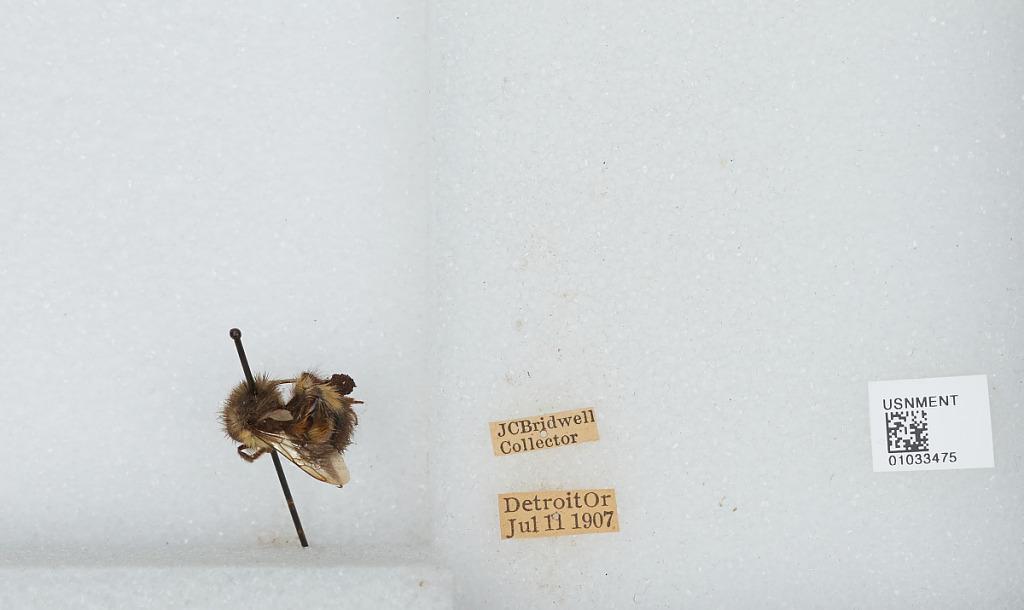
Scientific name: Bombus (Pyrobombus) sitkensis Nylander
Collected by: J. Bridwell
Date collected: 1907-7-11
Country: United States
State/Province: Oregon
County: Marion
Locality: Detroit
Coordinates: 44.7356, -122.151